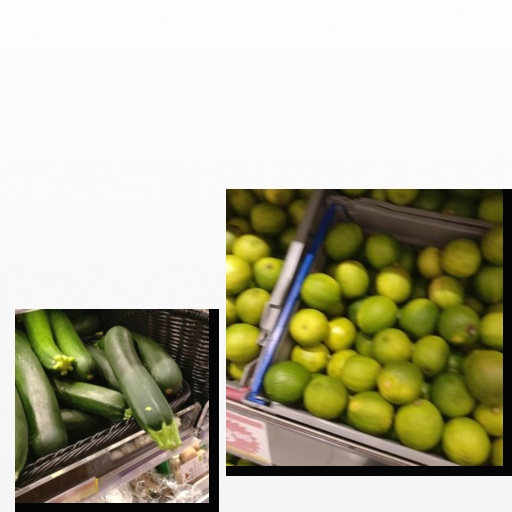
Food items: zucchini, lime